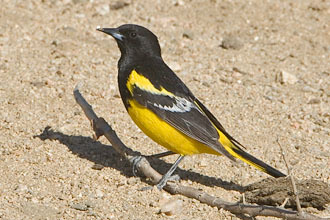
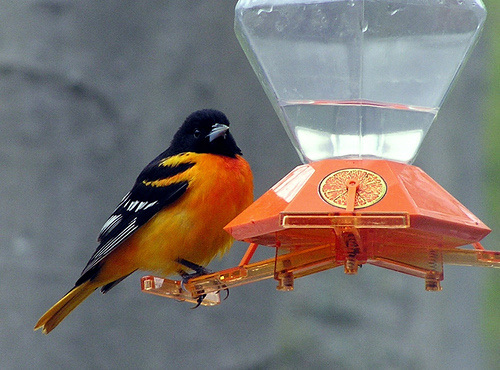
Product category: misc
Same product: yes